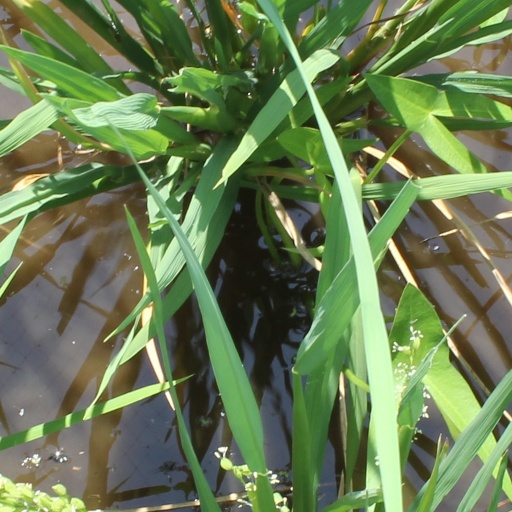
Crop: rice